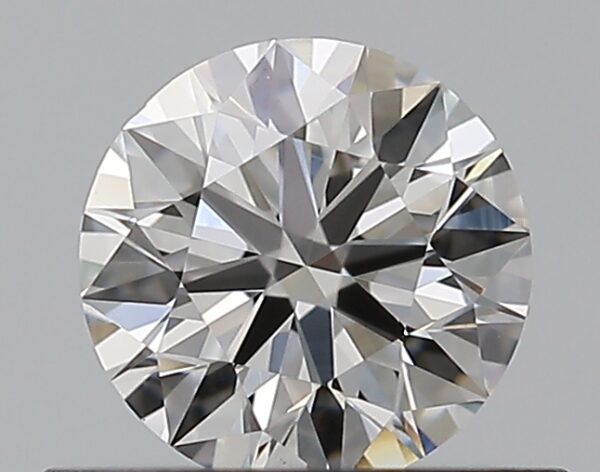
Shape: round
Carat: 0.5
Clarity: VS1
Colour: G
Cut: EX
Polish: EX
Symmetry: EX
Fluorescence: N
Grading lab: GIA
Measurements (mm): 5.06 x 5.08 x 3.15